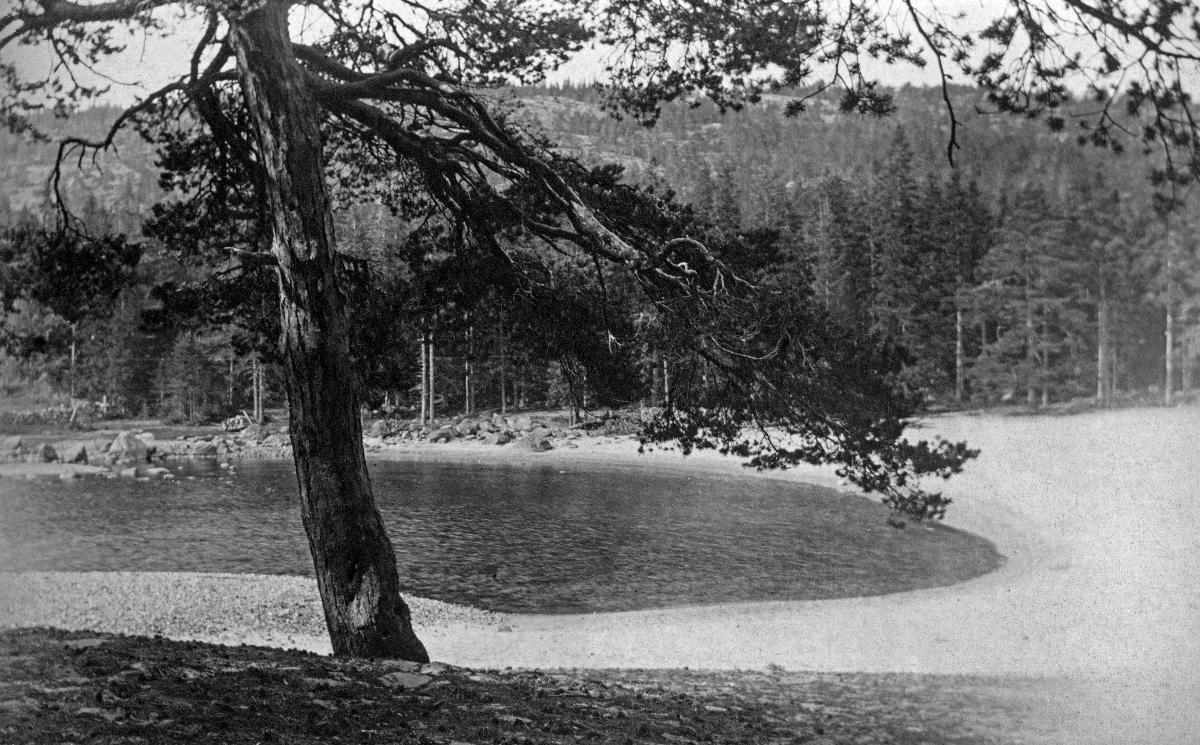
Suursaari
Hogland
sisällön kuvaus: Kappellahti, Suursaari 1917. Hiekkaranta jonka oikealla puolella on suursaarelaisten kalmisto. content description: Kappellahti, Hogland 1917.
Vuosi: 1917
Paikka: Suomi; , Suursaari
Aiheet: maisema; luonto; puut (kasvit); rannat; landscape; nature; trees; shores; landscapes; beach; landskap (fysiska helheter); naturen; träd; stränder